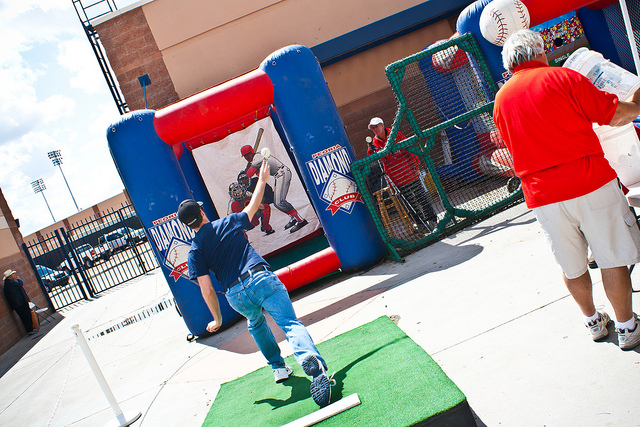
người đàn ông đang ném bóng về phía mục tiêu